Nizhny Kurchali

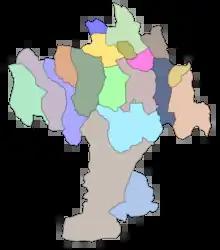
Map of Vedensky District. Nizhny Kurchali is in the north-east

Nizhny Kurchali is located on the right bank of the Gums River. It is north-east of the village of Vedeno.